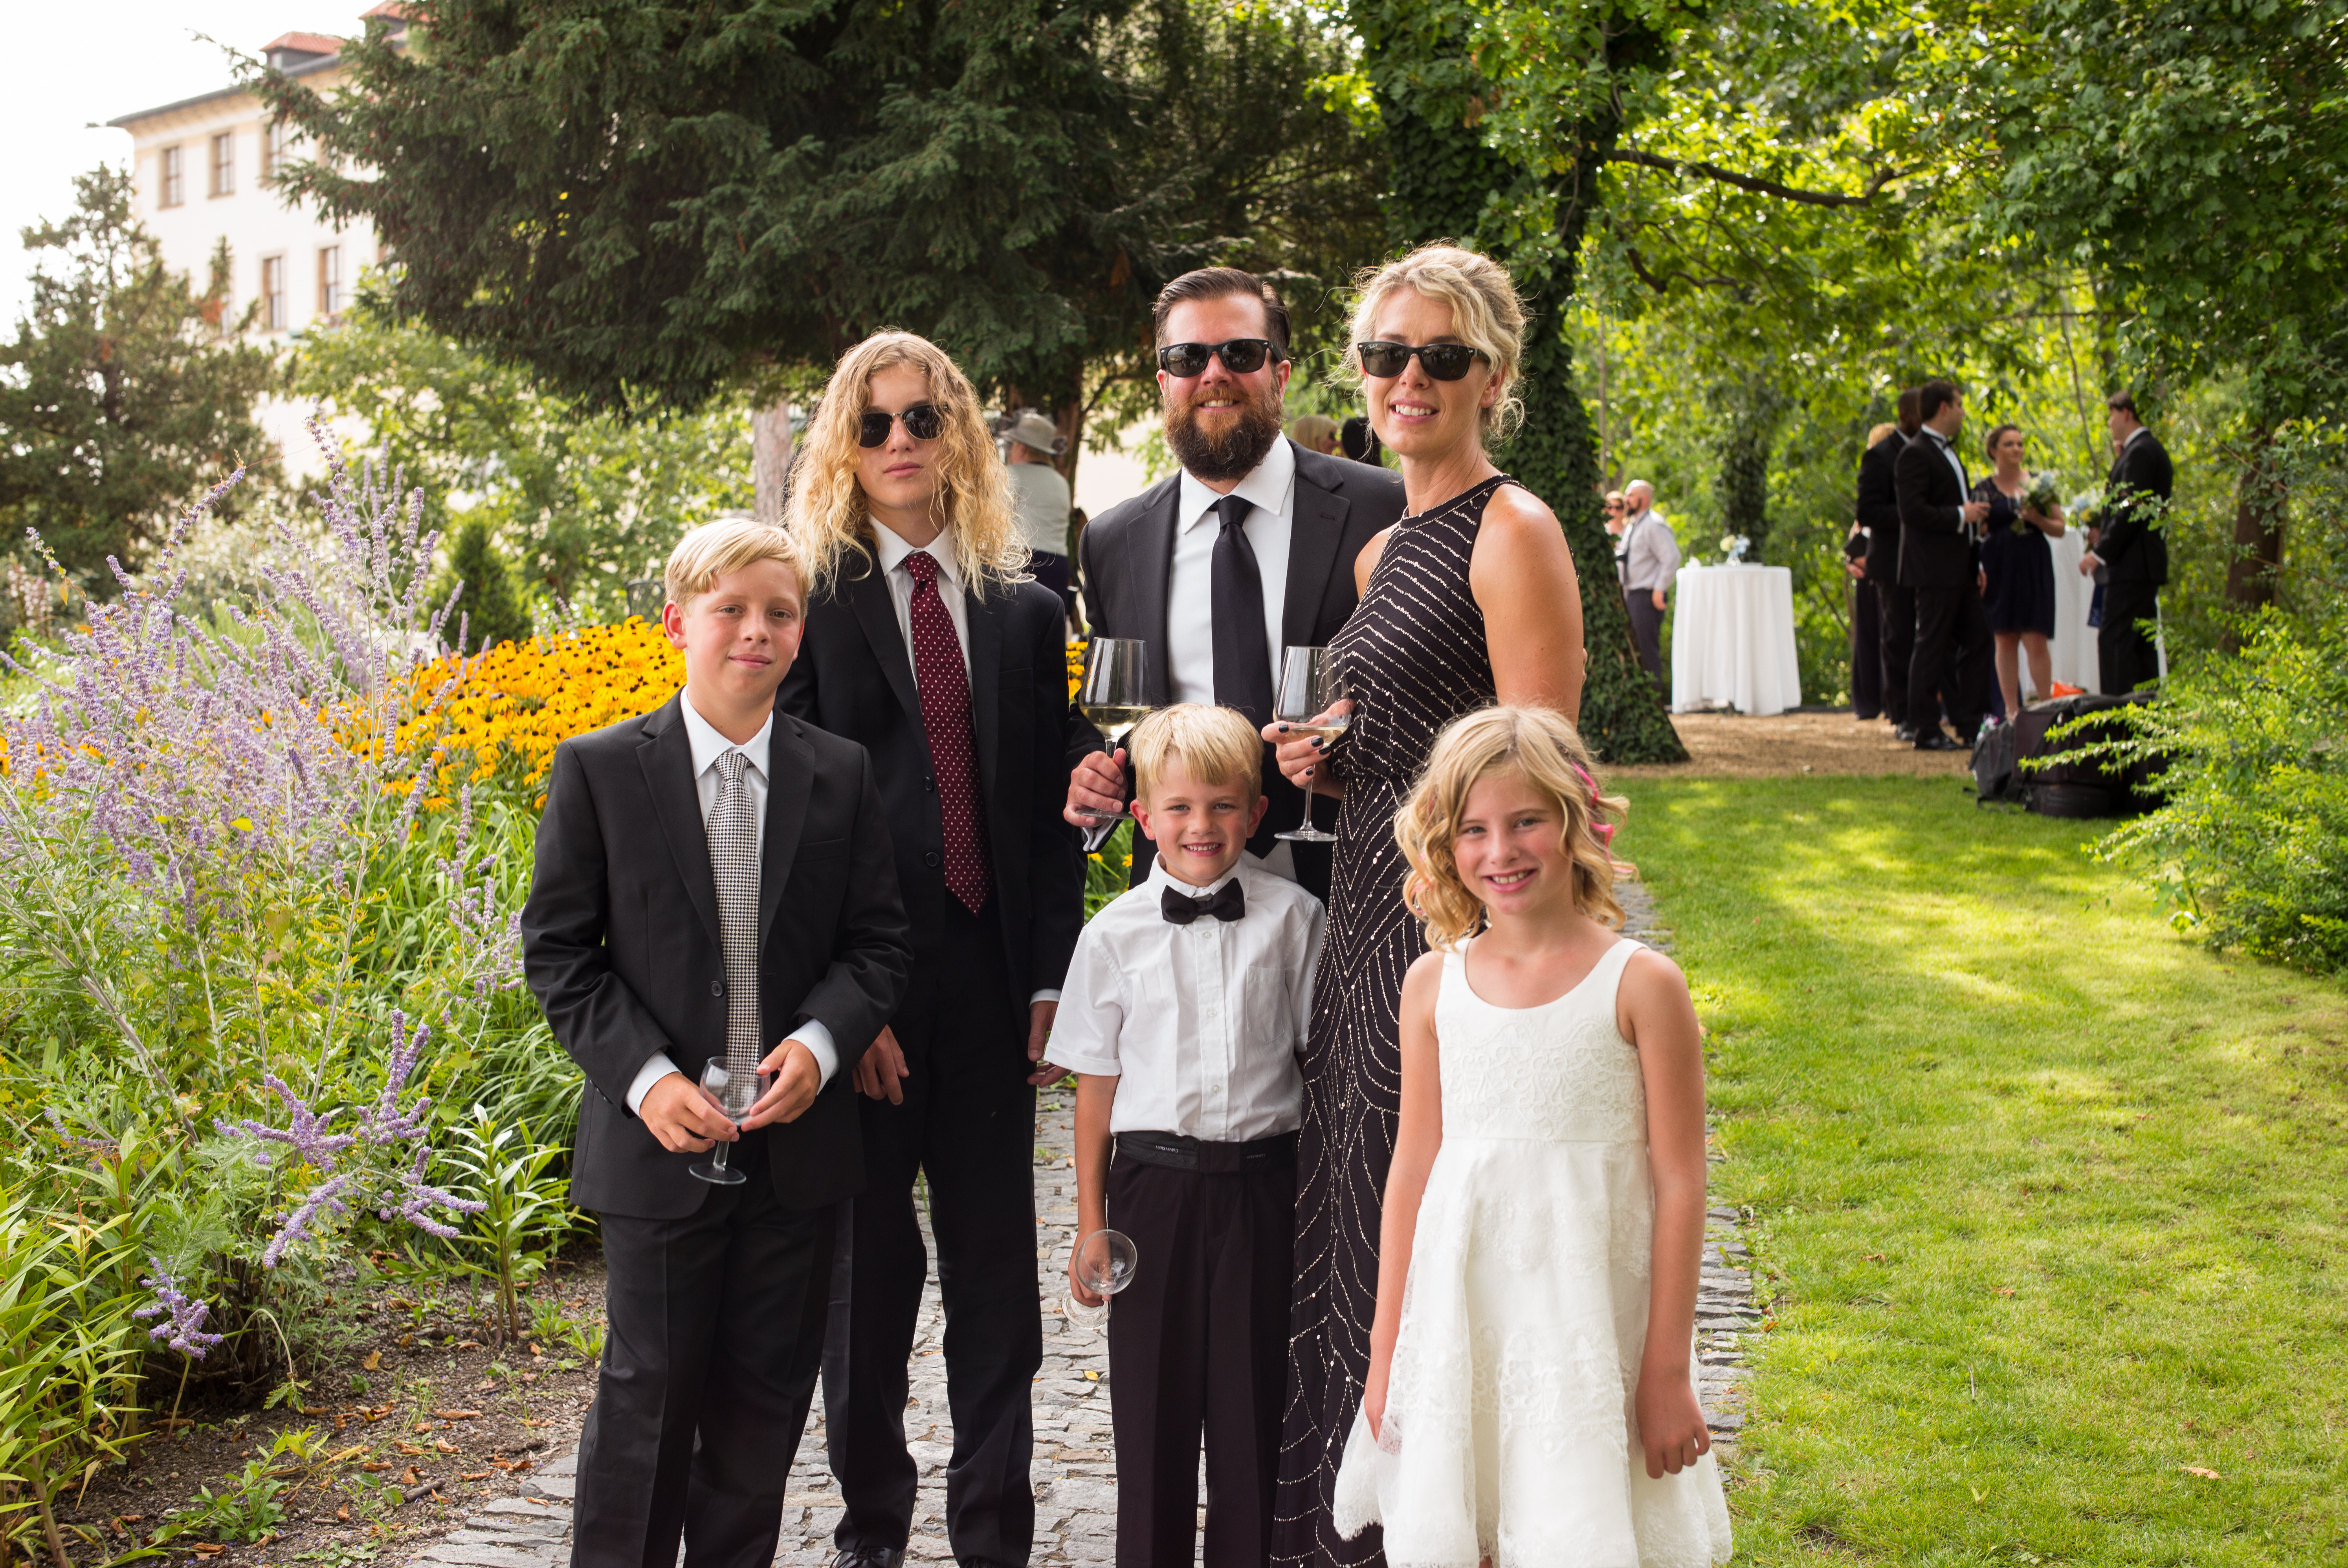
people, wedding, family, ceremony, event